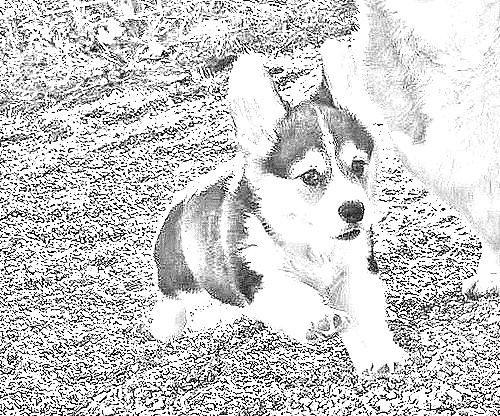
Portrait style: Sketch Portrait